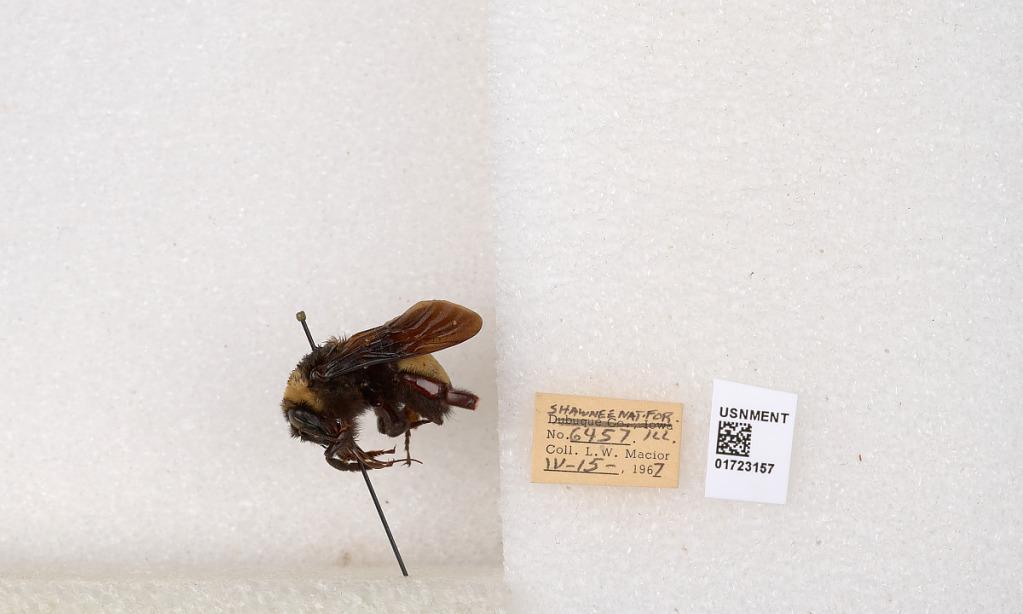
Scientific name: Bombus (Bombus) nevadensis auricormus
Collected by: L. Macior
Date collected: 1967-4-15
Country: United States
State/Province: Illinois
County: Johnson
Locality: Shawnee National Forest
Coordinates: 37.5114, -88.8011